KK Krka

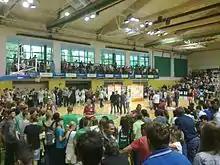
National title winners in 2014

On 24 July, the club announced the signing of Derrick Nix on a three-year contract, but because of his improper behavior, they terminated his contract and signed Chris Booker instead. American PG Malcolm Armstead joined the club on 30 July. In the middle of the season, Sani Bečirović, a Slovenian international, joined the team. 2013–14 was the first season in which Krka won the national cup and after winning the national championship in May 2014, Krka won their first "double crown" in the history of the club. Jaka Klobučar was awarded the Slovenian League MVP title. Krka finished in seventh place in the Adriatic League, just a spot away from directly qualifying for EuroCup.